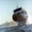
Label: ship